Geography and climate of Winnipeg

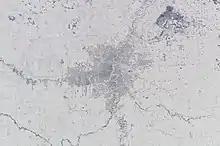
Satellite image of Winnipeg

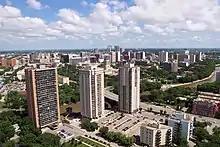
Winnipeg's skyline

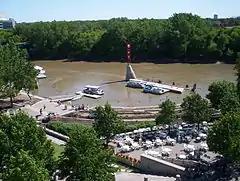
The Forks during the 2005 flood

Winnipeg lies at the bottom of the Red River Valley, a low-lying flood plain with an extremely flat topography. This valley was formed by the ancient glacial Lake Agassiz which has rich deposits of black soil. Winnipeg is on the eastern edge of the Canadian Prairies in Western Canada; it is known as the 'Gateway to the West'. It is relatively close to many large Canadian Shield lakes and parks, as well as Lake Winnipeg (the Earth's twelfth largest freshwater lake). Winnipeg is bordered by tallgrass prairie to the west and south and the aspen parkland to the northeast.